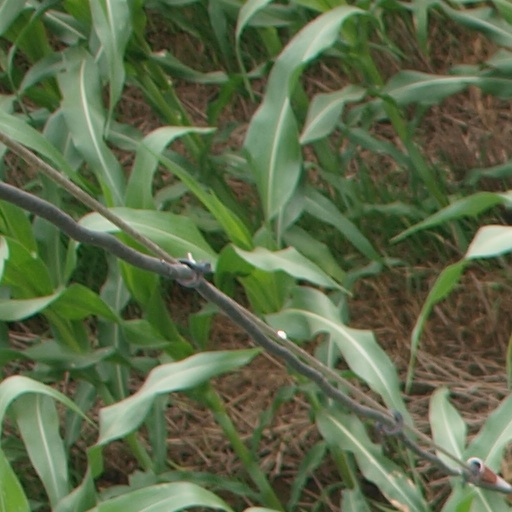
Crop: maize; corn